Nuclear power phase-out

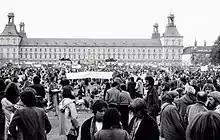
120,000 people attended an anti-nuclear protest in Bonn, West Germany, on 14 October 1979, following the Three Mile Island accident.

A popular movement against nuclear power exists in the Western world, based on concerns about more nuclear accidents and concerns about nuclear waste. Anti-nuclear critics see nuclear power as a dangerous, expensive way to boil water to generate electricity. The 1979 Three Mile Island accident and the 1986 Chernobyl disaster played a key role in stopping new plant construction in many countries. Major anti-nuclear power groups include Friends of the Earth, Greenpeace, Institute for Energy and Environmental Research, Nuclear Information and Resource Service, and Sortir du nucléaire (France).